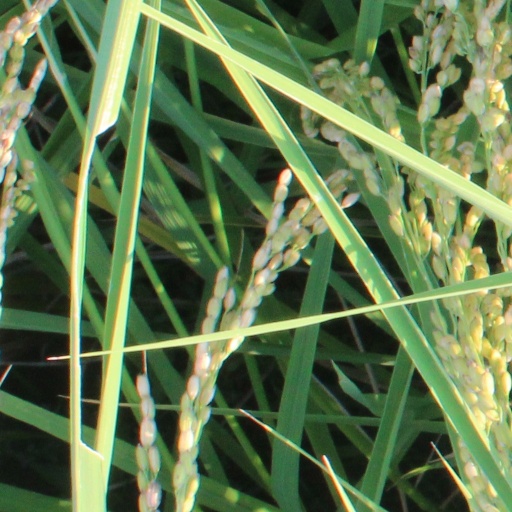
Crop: rice